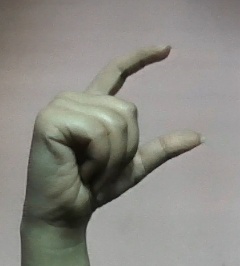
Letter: dal